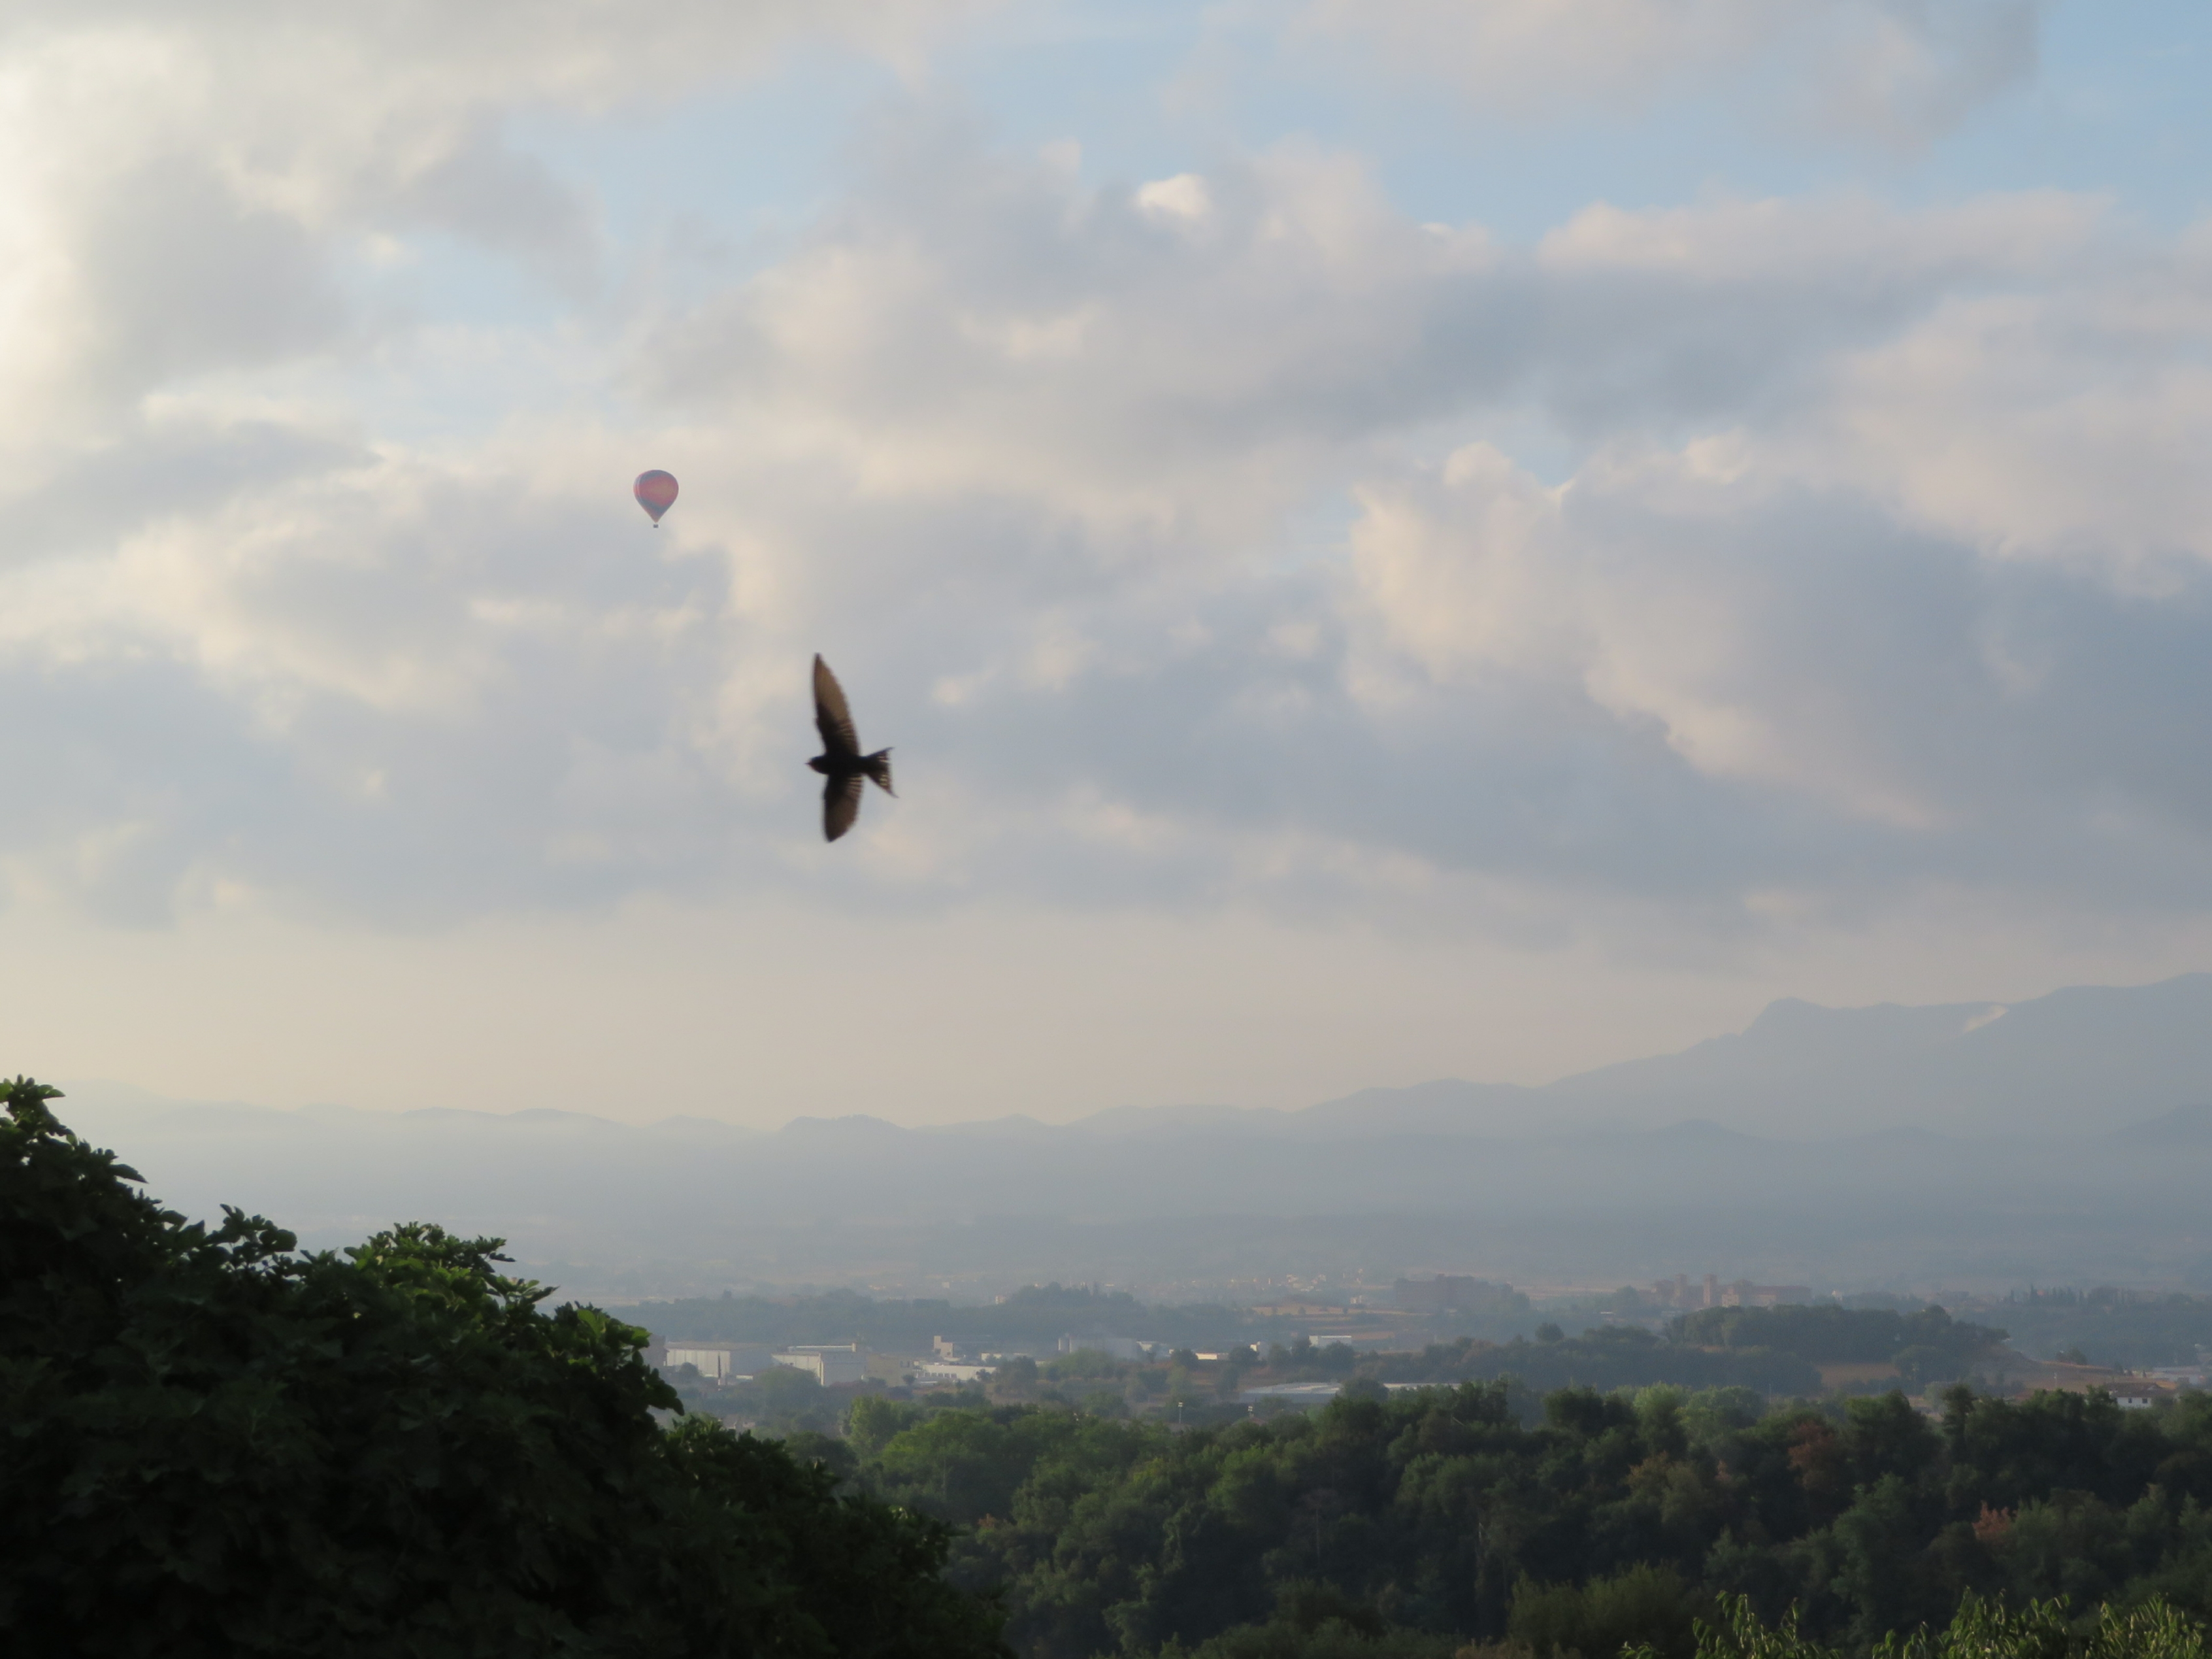
sky, clouds, balloon, dove, bird, flying, wings, view, landscape, blue, white, fog, mountains, sunny, happiness, dream, meditation, relaxing, hiking, air, freedom, peace, cloud, atmosphere, cumulus, wing, mountain, grassland, horizon, beak, air travel, accipitriformes, wildlife, seabird, flight, hill, meteorological phenomenon, tree, air sports, bird of prey, accipitridae, wind, forest, condor, evening, fly, eagle, mountain range, jungle, adventure, flag